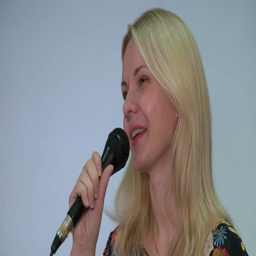
girl with a microphone picks up an interview or asks questions